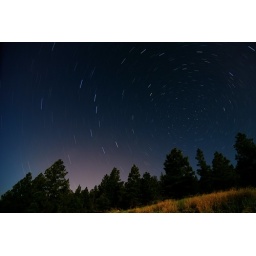
captures star trails over a 15 minute period in the northern sky near lake mary campground.